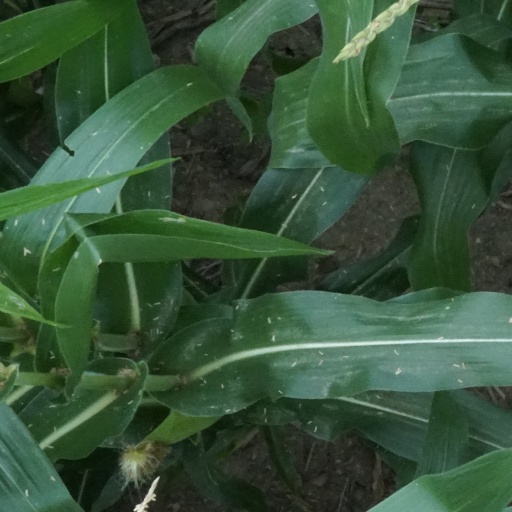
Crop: maize; corn